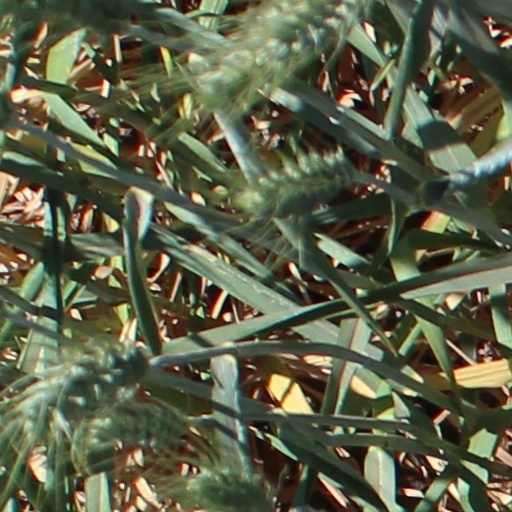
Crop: wheat